Adlai E. Stevenson I House

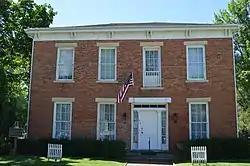

The Adlai E. Stevenson I House is a historic house located at 104 West Walnut Street in Metamora, Illinois. The house was the home of U.S. Vice President Adlai Stevenson I. Stevenson lived in the house with his wife, Letitia Green, from 1866 until 1869, while he was a circuit lawyer on Illinois' 8th Judicial Circuit. He became a U.S. Representative in the 1870s and served as U.S. Postmaster General during Grover Cleveland's first term in office; during Cleveland's second term (1893–97), he served as vice president. The house, which was built in the late 1830s or early 1840s, has a Federal design with a decorated entrance that is flanked by pilasters and sidelights and topped by a transom.